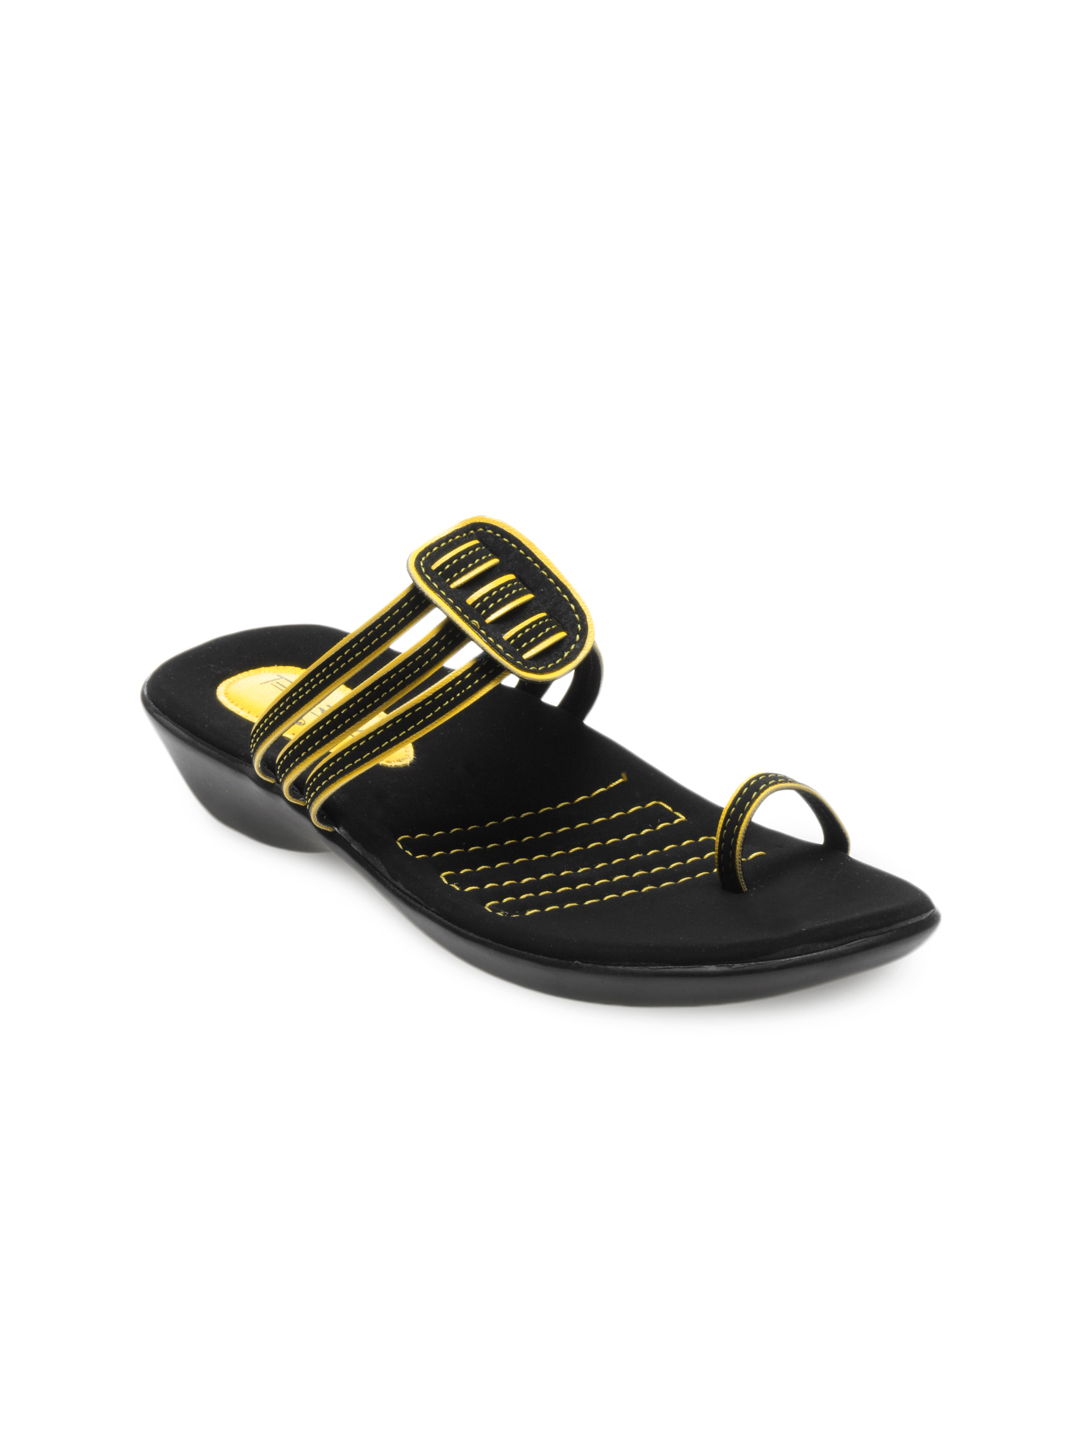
Portia Women Black Flats
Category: Footwear / Shoes / Heels
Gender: Women
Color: Black
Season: Winter 2012
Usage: Casual